R38-class airship

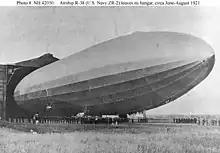
The R38/ZR-2 leaving its hangar for trials, showing the top gun platform.

The airship was to be given a curtailed series of tests before being handed over to the U.S. Navy, who would fly it across the Atlantic. J. E. M. Pritchard, the officer in charge of flight testing, proposed to carry out 100 hours of flight testing, including flights in rough weather, followed by 50 more flown by an American crew before crossing the Atlantic. The commander of the Howden Detachment Commander Maxfield disagreed and urged that the test of R.38 be completed in one day. Air Commodore Edward Maitland as the man most responsible for testing the R.38 was appalled and disagreed. He protested the abbreviated test schedule. He was told to not provide advice unless asked. The Air Ministry ruled that 50 hours would be sufficient. The decision had been made in ignorance by officials unfamiliar with airships as well as the knowledgeable officers who were reluctant to release an airship of unproven strength, egged on by an eagerness to return to America by Commander Maxfield.